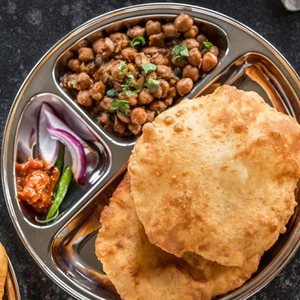
Dish: cholebhature